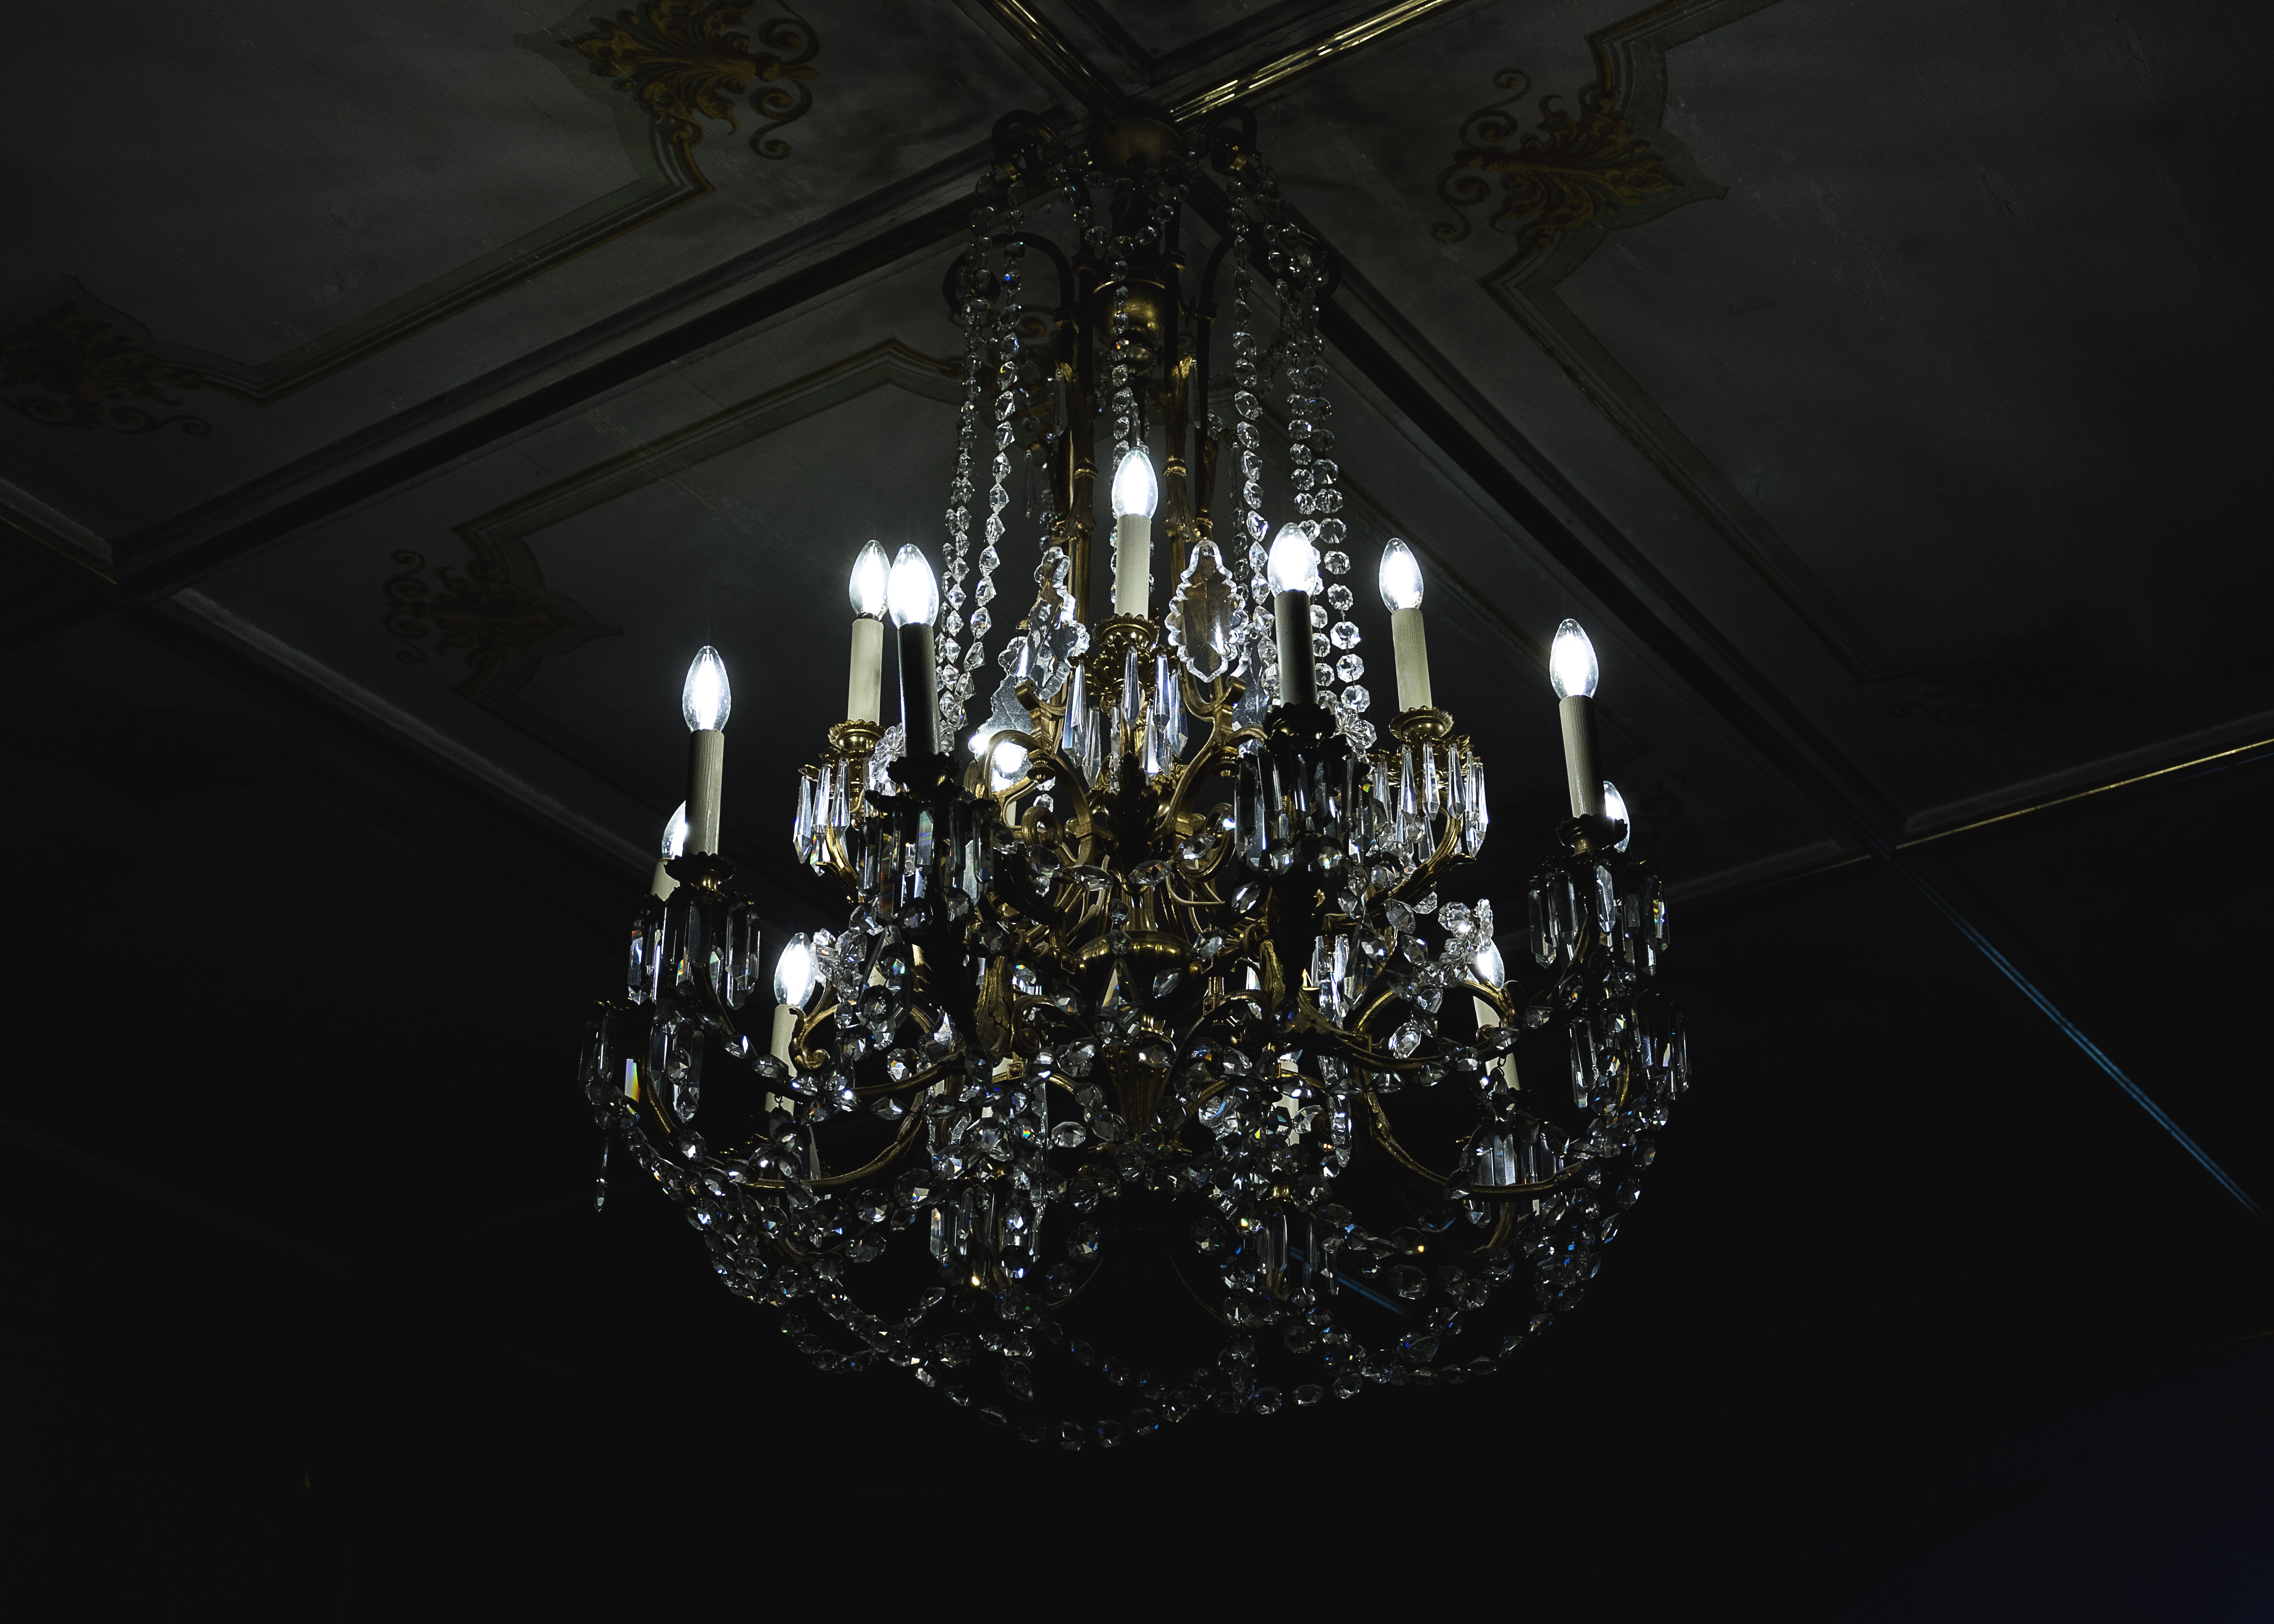
light, glass, dark, ceiling, decoration, darkness, lighting, decor, illuminated, symmetry, light fixture, chandelier